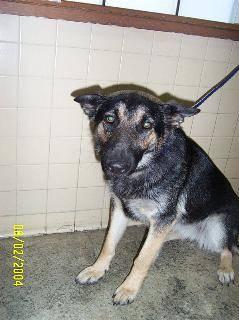
dog